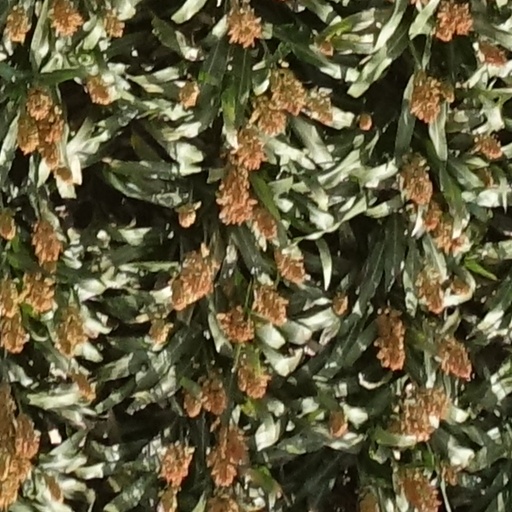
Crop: sorghum